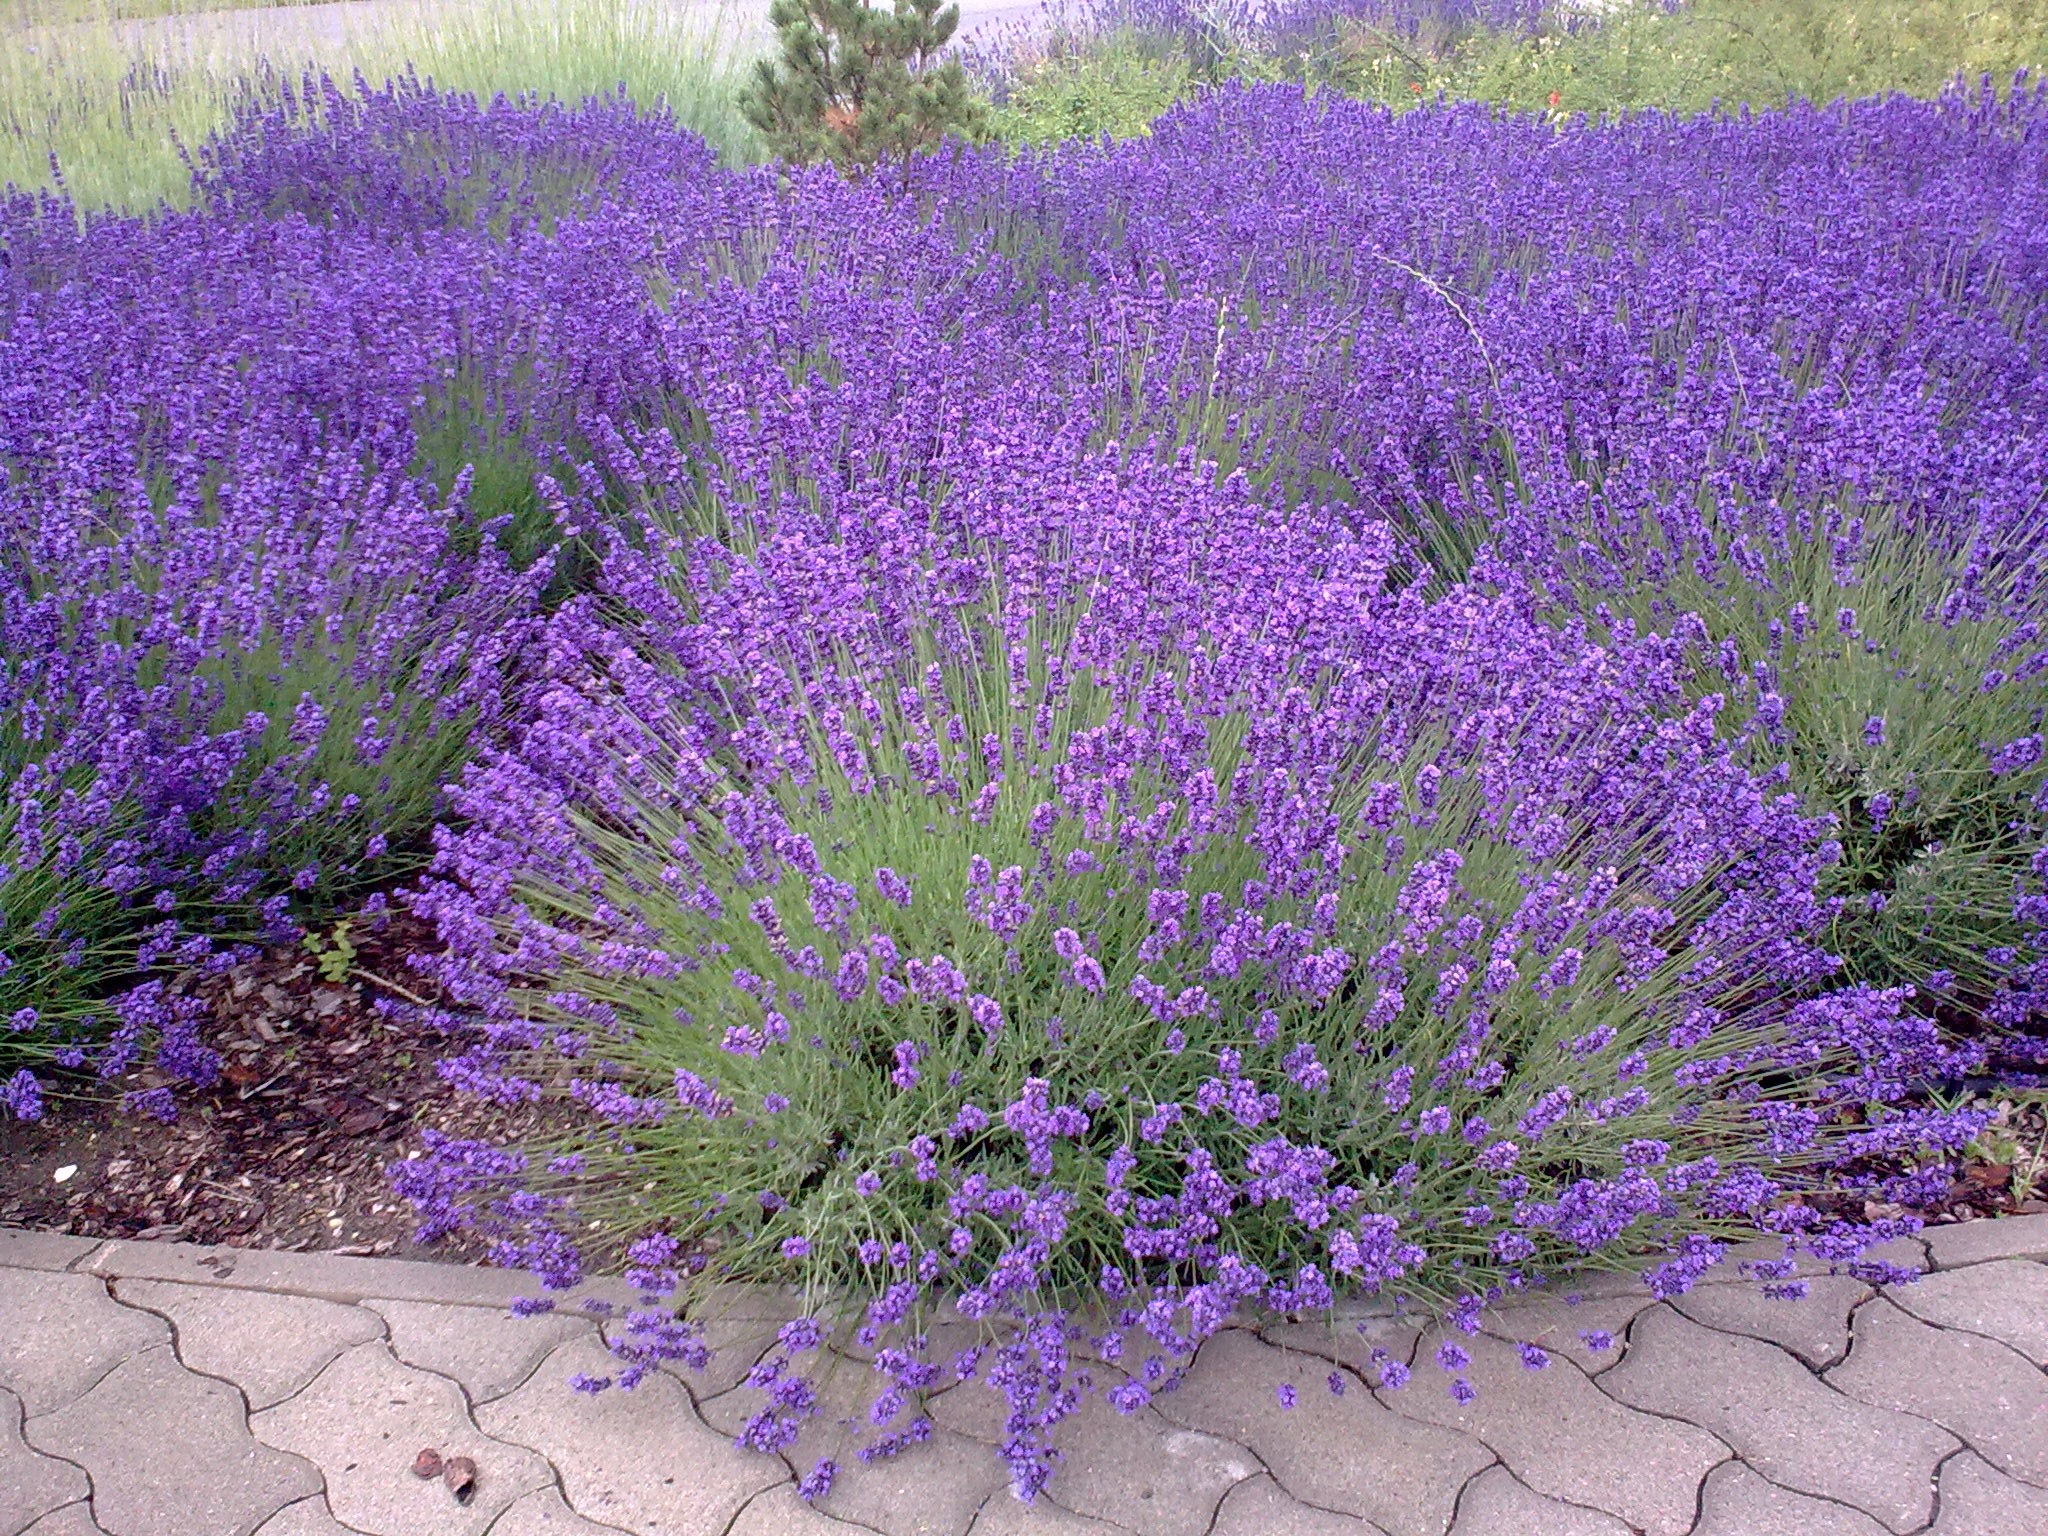
plant, flower, purple, herb, lavender, shrub, mood, flowering plant, annual plant, land plant, english lavender, breckland thyme, french lavender